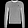
Label: Pullover